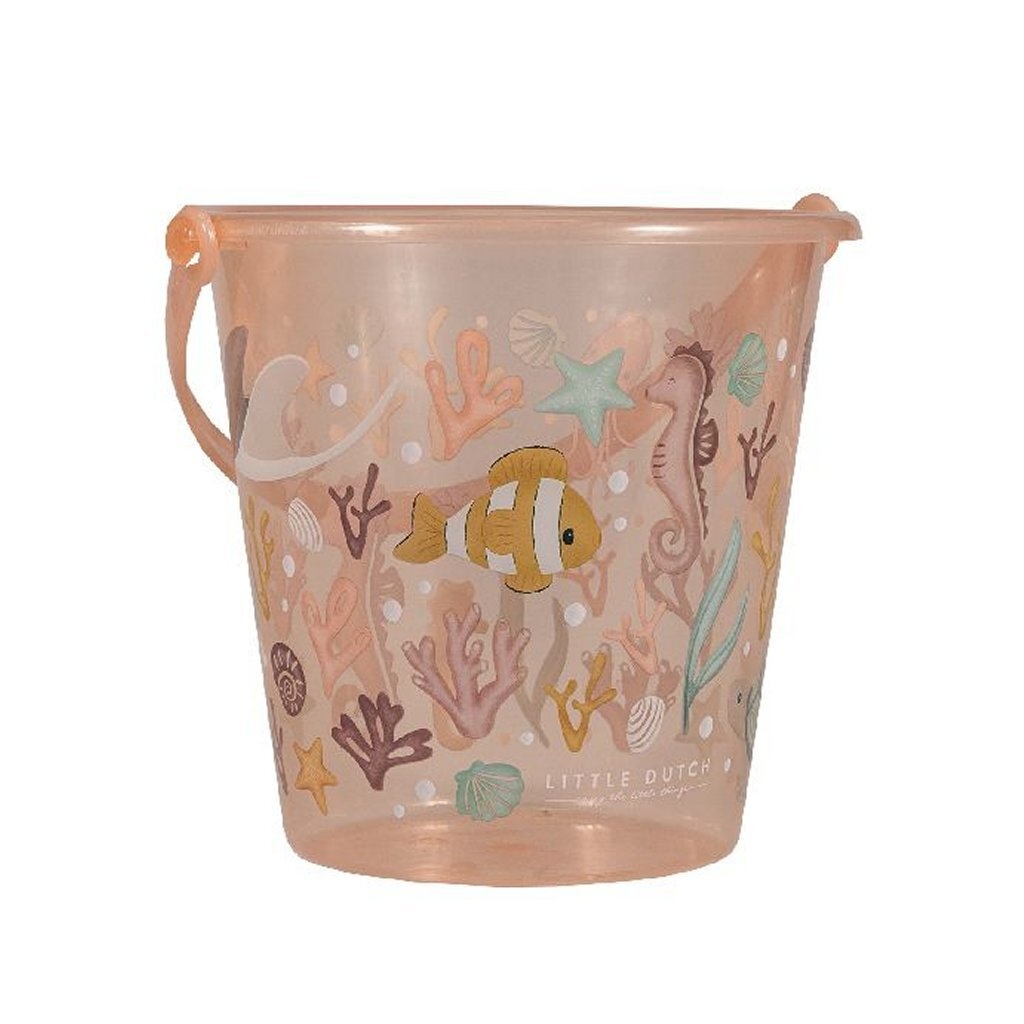
Little Dutch Ocean Dreams Eimer rosa, 19 cm
Der rosa Eimer von Little Dutch Ocean Dreams ist ein unverzichtbares Accessoire für Sand- und Wasserabenteuer am Strand, im Pool oder im Garten. Mit seinem farbenfrohen Design und dem fröhlichen Meeresthema können Sie mit diesem Eimer am Strand glänzen. Es ist der perfekte Begleiter zum Sandburgenbauen oder Wasserschöpfen. Mit einem stabilen Griff und einer langlebigen Konstruktion ist dieser Eimer bereit für stundenlangen Spaß. Wer sammelt die meisten Muscheln? Größe: 19 cm. Geeignet für Kinder ab 12 Monaten. Der Little Dutch Ocean Dreams Pink Eimer ist ein unverzichtbares Accessoire für Sand- und Wasserabenteuer am Strand, im Pool oder im Garten. Mit seinem farbenfrohen Design und dem fröhlichen Meeresthema können Sie mit diesem Eimer am Strand glänzen. Es ist der perfekte Begleiter zum Sandburgenbauen oder Wasserschöpfen. Mit einem stabilen Griff und einer langlebigen Konstruktion ist dieser Eimer bereit für stundenlangen Spaß. Wer sammelt die meisten Muscheln? Größe: 19 cm. Ausgestattet mit einem Hangtag. Geeignet für Kinder ab 18 Monaten.
Brand: Fahrradzubehor.de
Category: Toys & Games > Toys > Beach & Sand Toys > Beach Buckets